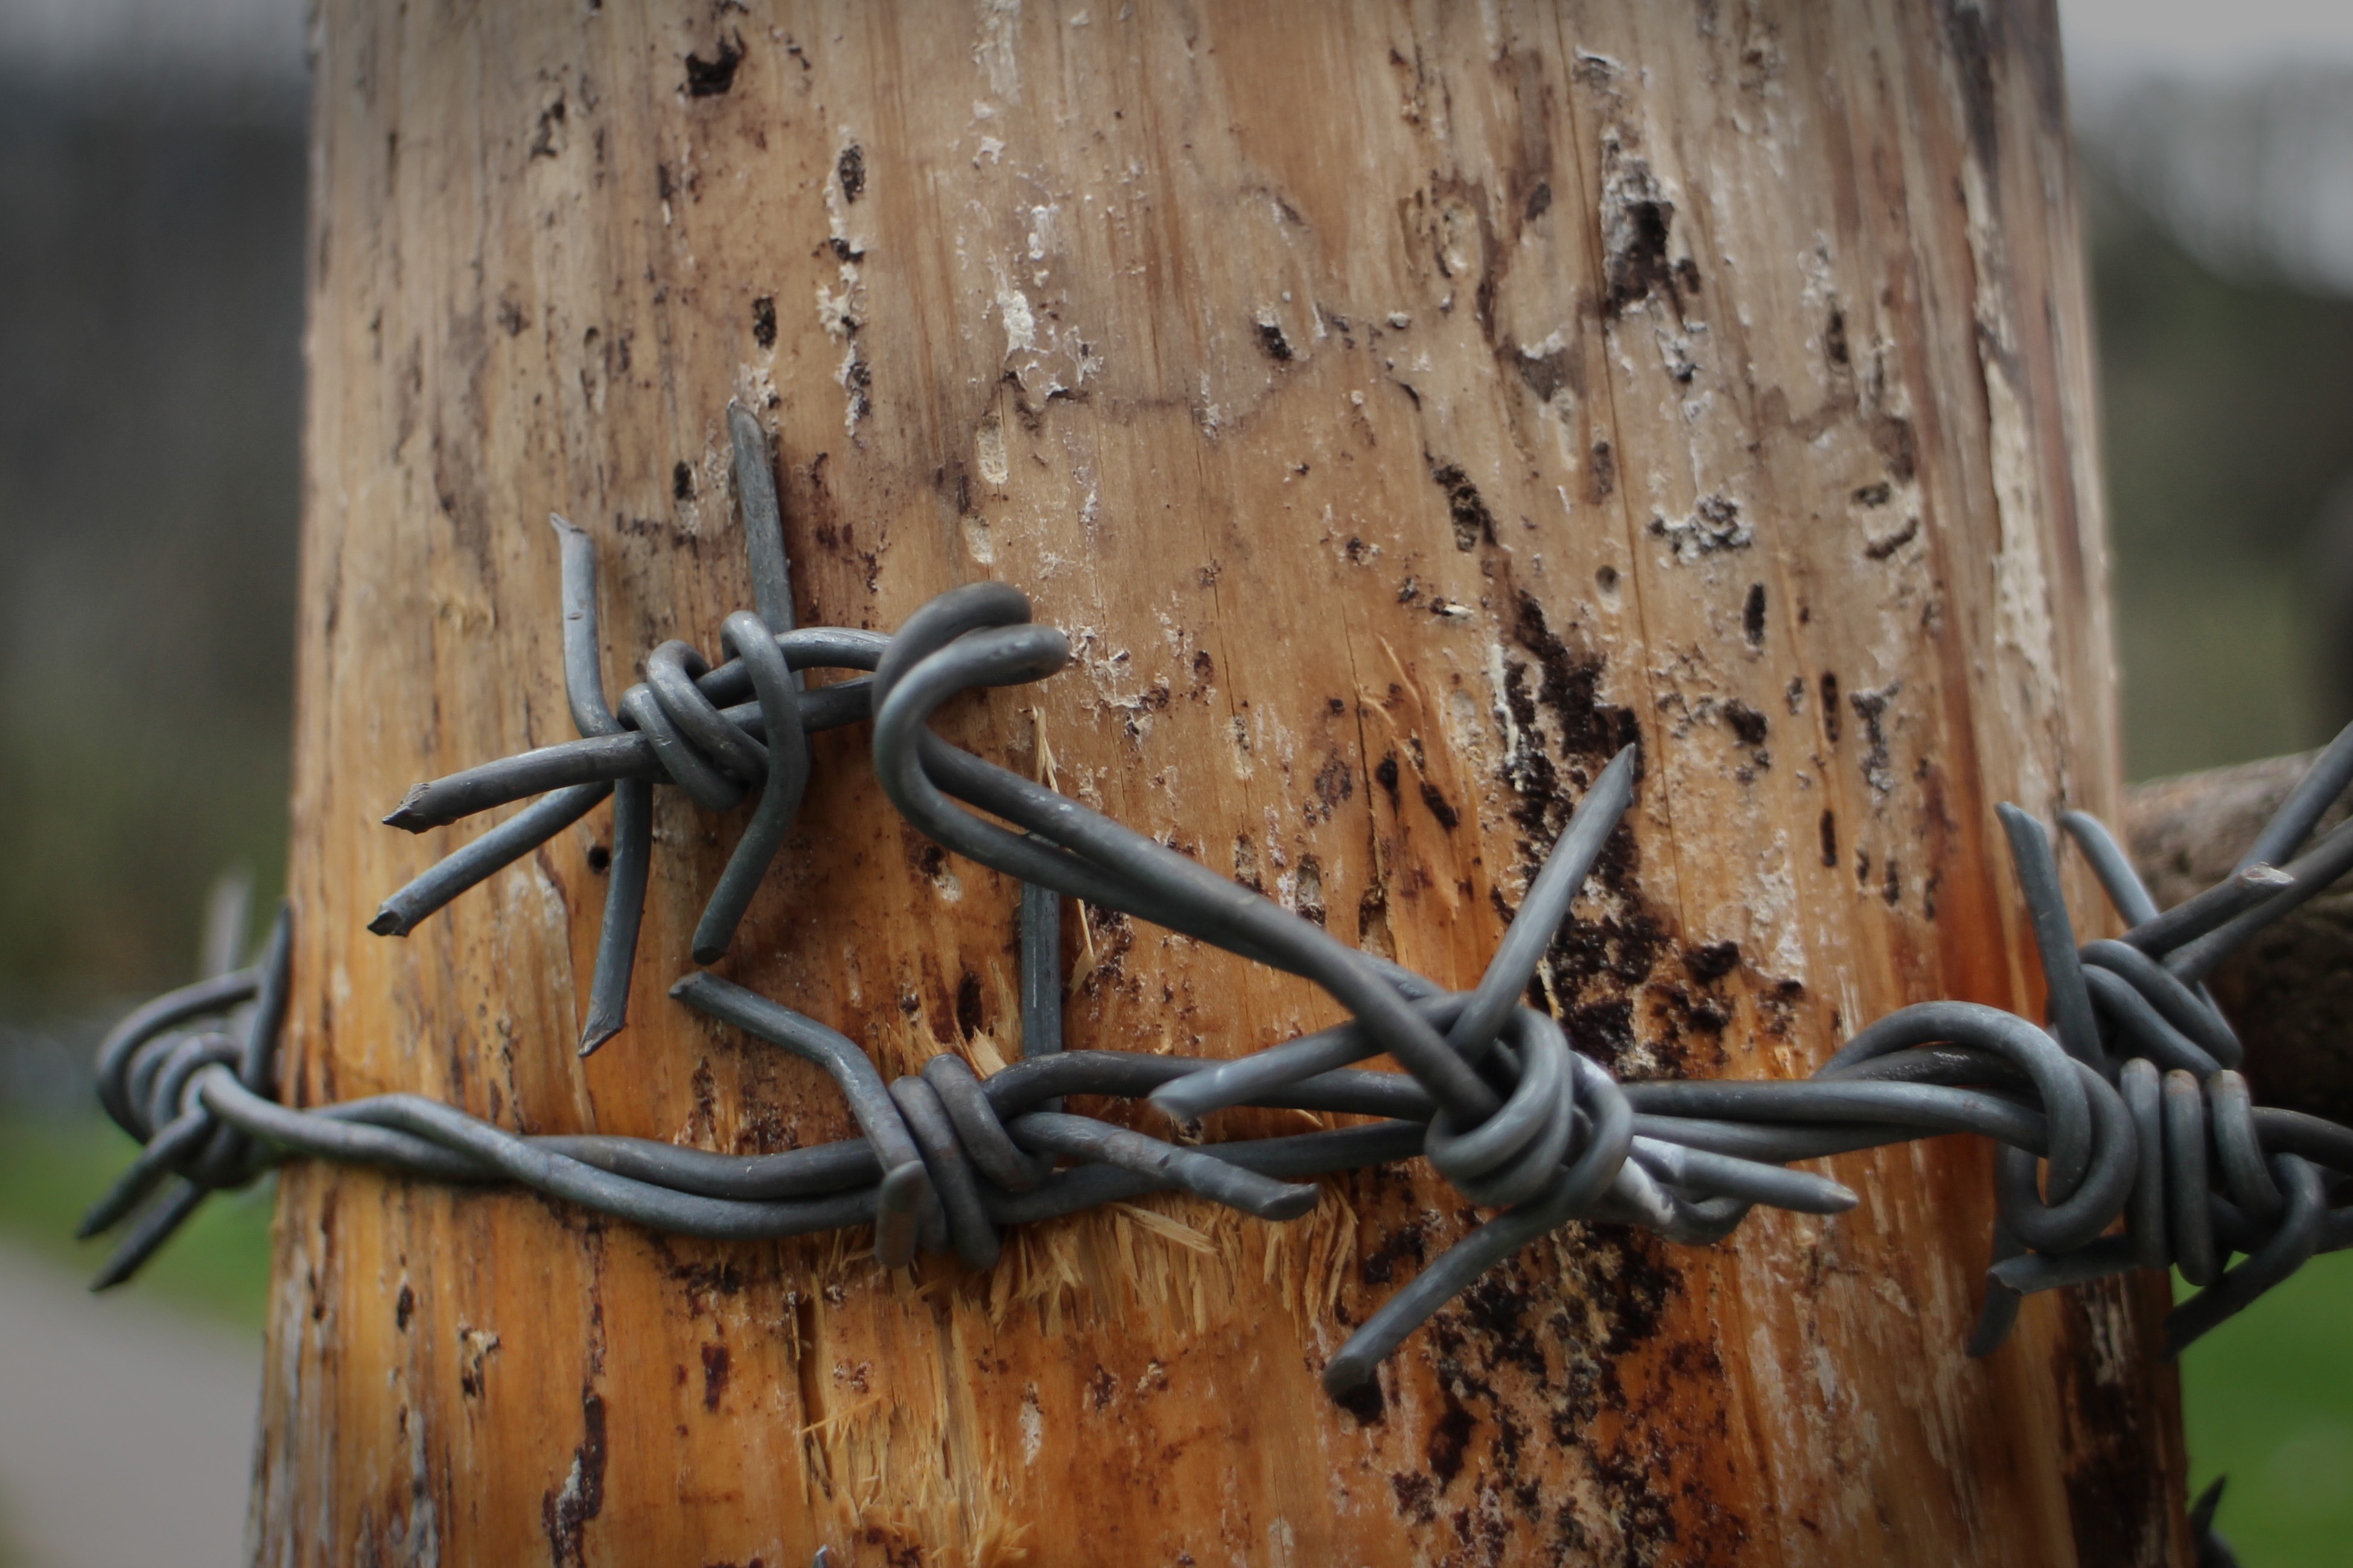
tree, branch, barbed wire, post, wood, wire, pile, wood pile, twig, pointed, fence post